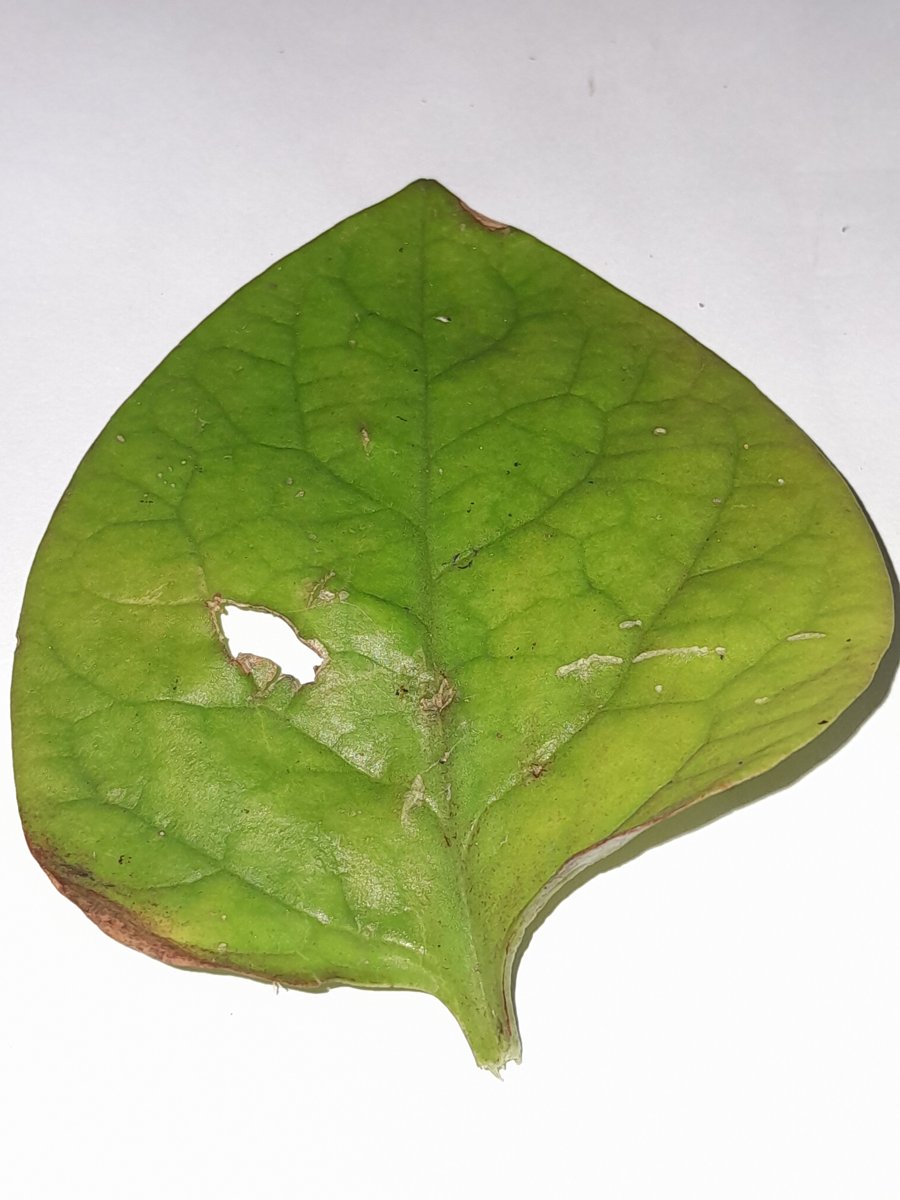
Label: Pest-Damage